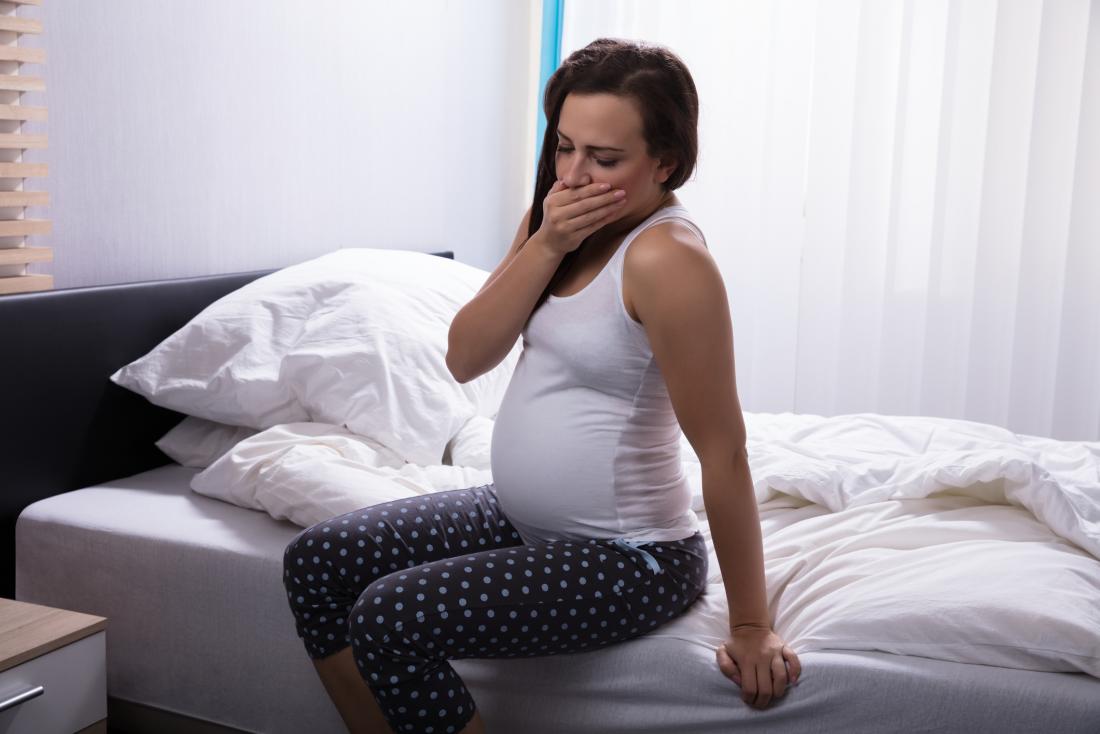
Gender: women